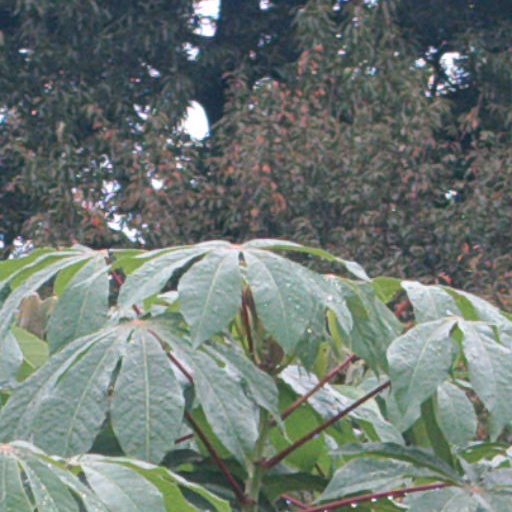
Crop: cassava